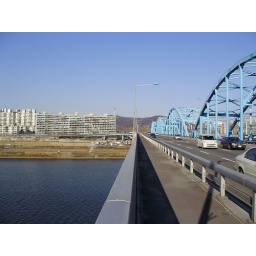
Dongjakgyo bridge and Seoul tower in the background